Babla & Kanchan

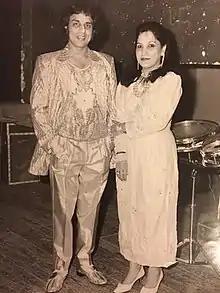
Babla & Kanchan

Laxmichand "Babla" Virji Shah and Kumari Kanchan Dinkarrao Mali-Shah were an Indian husband-wife musical group best known for work in the chutney music and Desi Folk music genres. They performed together for forty years until Kanchan died in 2004. Babla Shah is the younger brother of famous music director duo Kalyanji Anandji.